Early Christian art and architecture

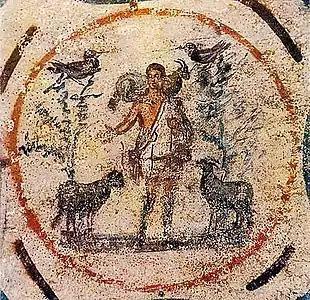
Good Shepherd from the Catacomb of Priscilla, 250–300

During the persecution of Christians under the Roman Empire, Christian art was necessarily and deliberately furtive and ambiguous, using imagery that was shared with pagan culture but had a special meaning for Christians. The earliest surviving Christian art comes from the late 2nd to early 4th centuries on the walls of Christian tombs in the catacombs of Rome. From literary evidence, there may well have been panel icons which, like almost all classical painting, have disappeared. Initially Jesus was represented indirectly by pictogram symbols such as the "Ichthys" (fish), peacock, Lamb of God, or an anchor (the "Labarum" or "Chi-Rho" was a later development). Later personified symbols were used, including Jonah, whose three days in the belly of the whale pre-figured the interval between the death and resurrection of Jesus, Daniel in the lion's den, or Orpheus' charming the animals. The image of "The Good Shepherd", a beardless youth in pastoral scenes collecting sheep, was the most common of these images, and was probably not understood as a portrait of the historical Jesus. These images bear some resemblance to depictions of "kouros" figures in Greco-Roman art. The "almost total absence from Christian monuments of the period of persecutions of the plain, unadorned cross" except in the disguised form of the anchor, is notable. The Cross, symbolizing Jesus' crucifixion on a cross, was not represented explicitly for several centuries, possibly because crucifixion was a punishment meted out to common criminals, but also because literary sources noted that it was a symbol recognised as specifically Christian, as the sign of the cross was made by Christians from very early on.